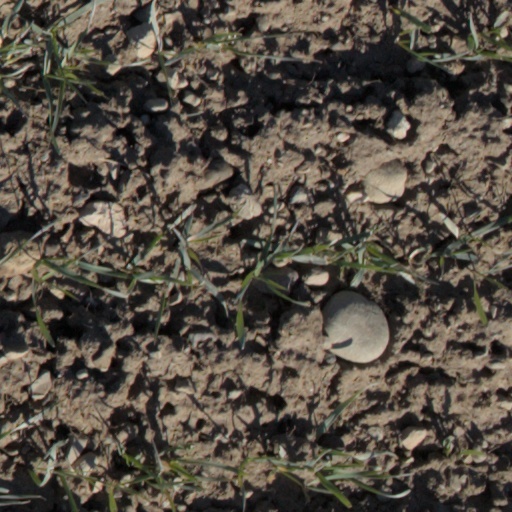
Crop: wheat